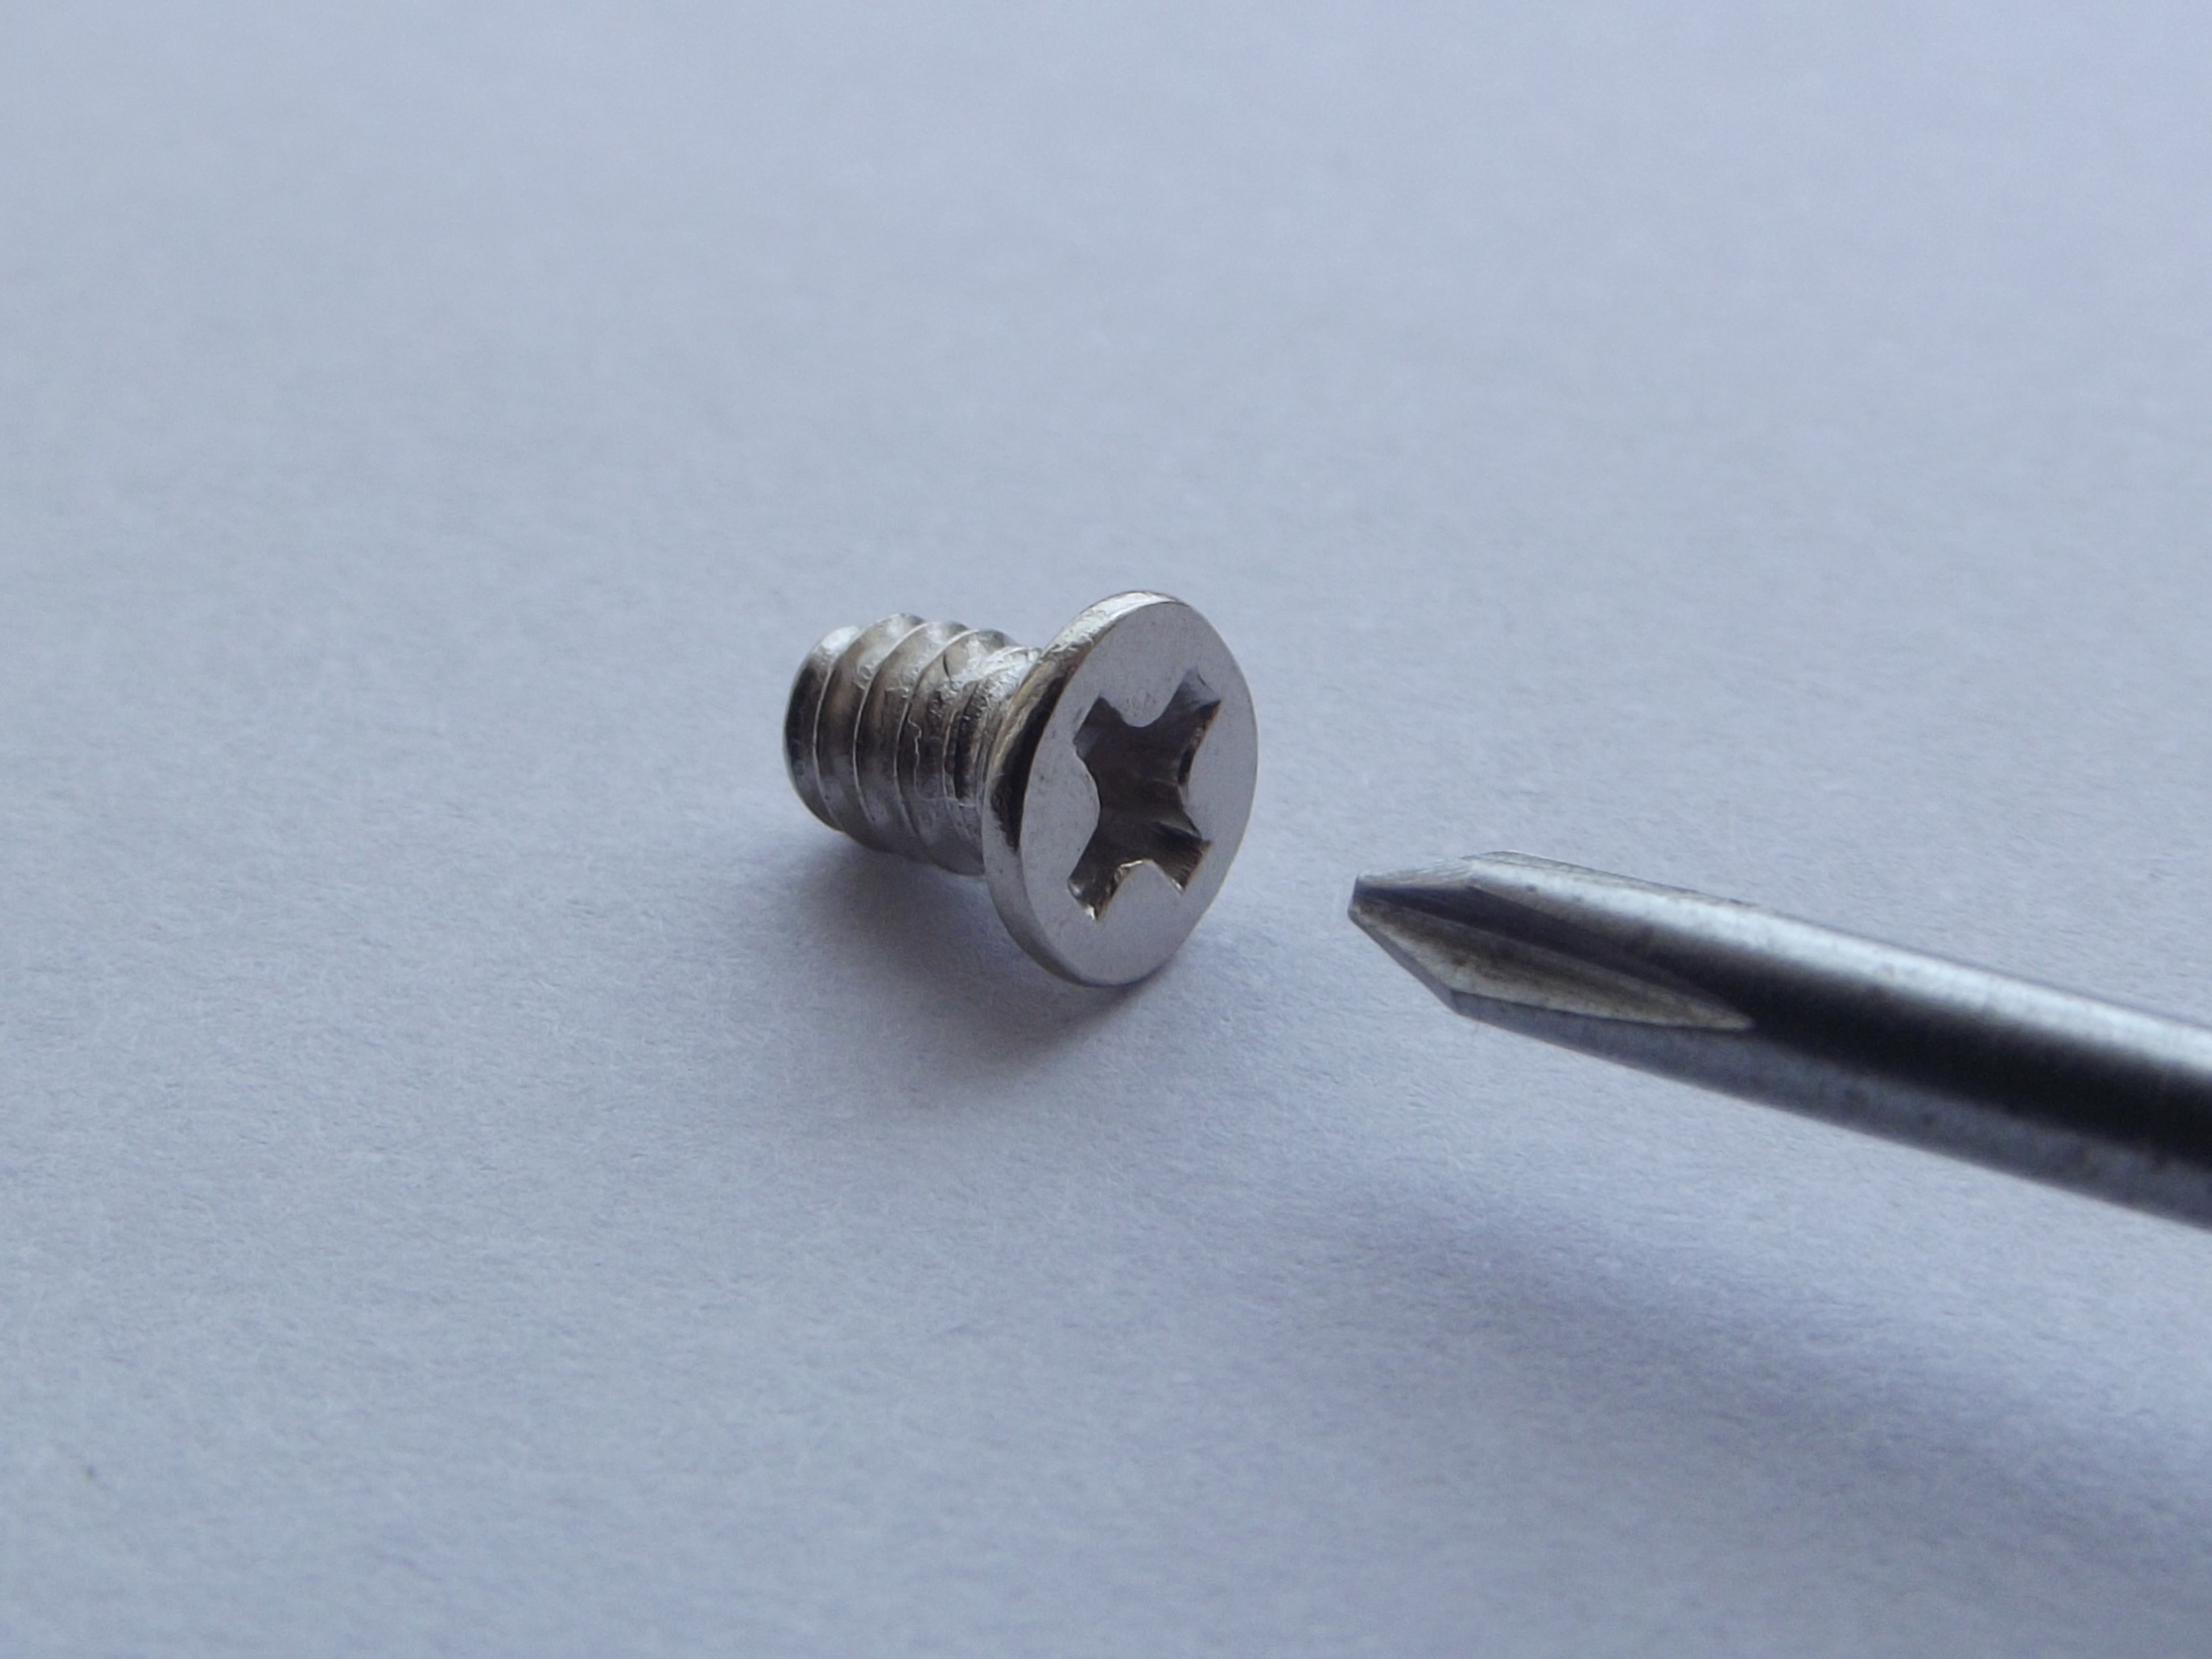
tool, metal, screw, tools, screwdriver, screws, correctly, correct, right direction